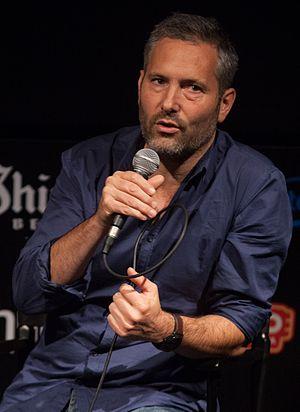
Hans Herbots est un réalisateur de cinéma belge.